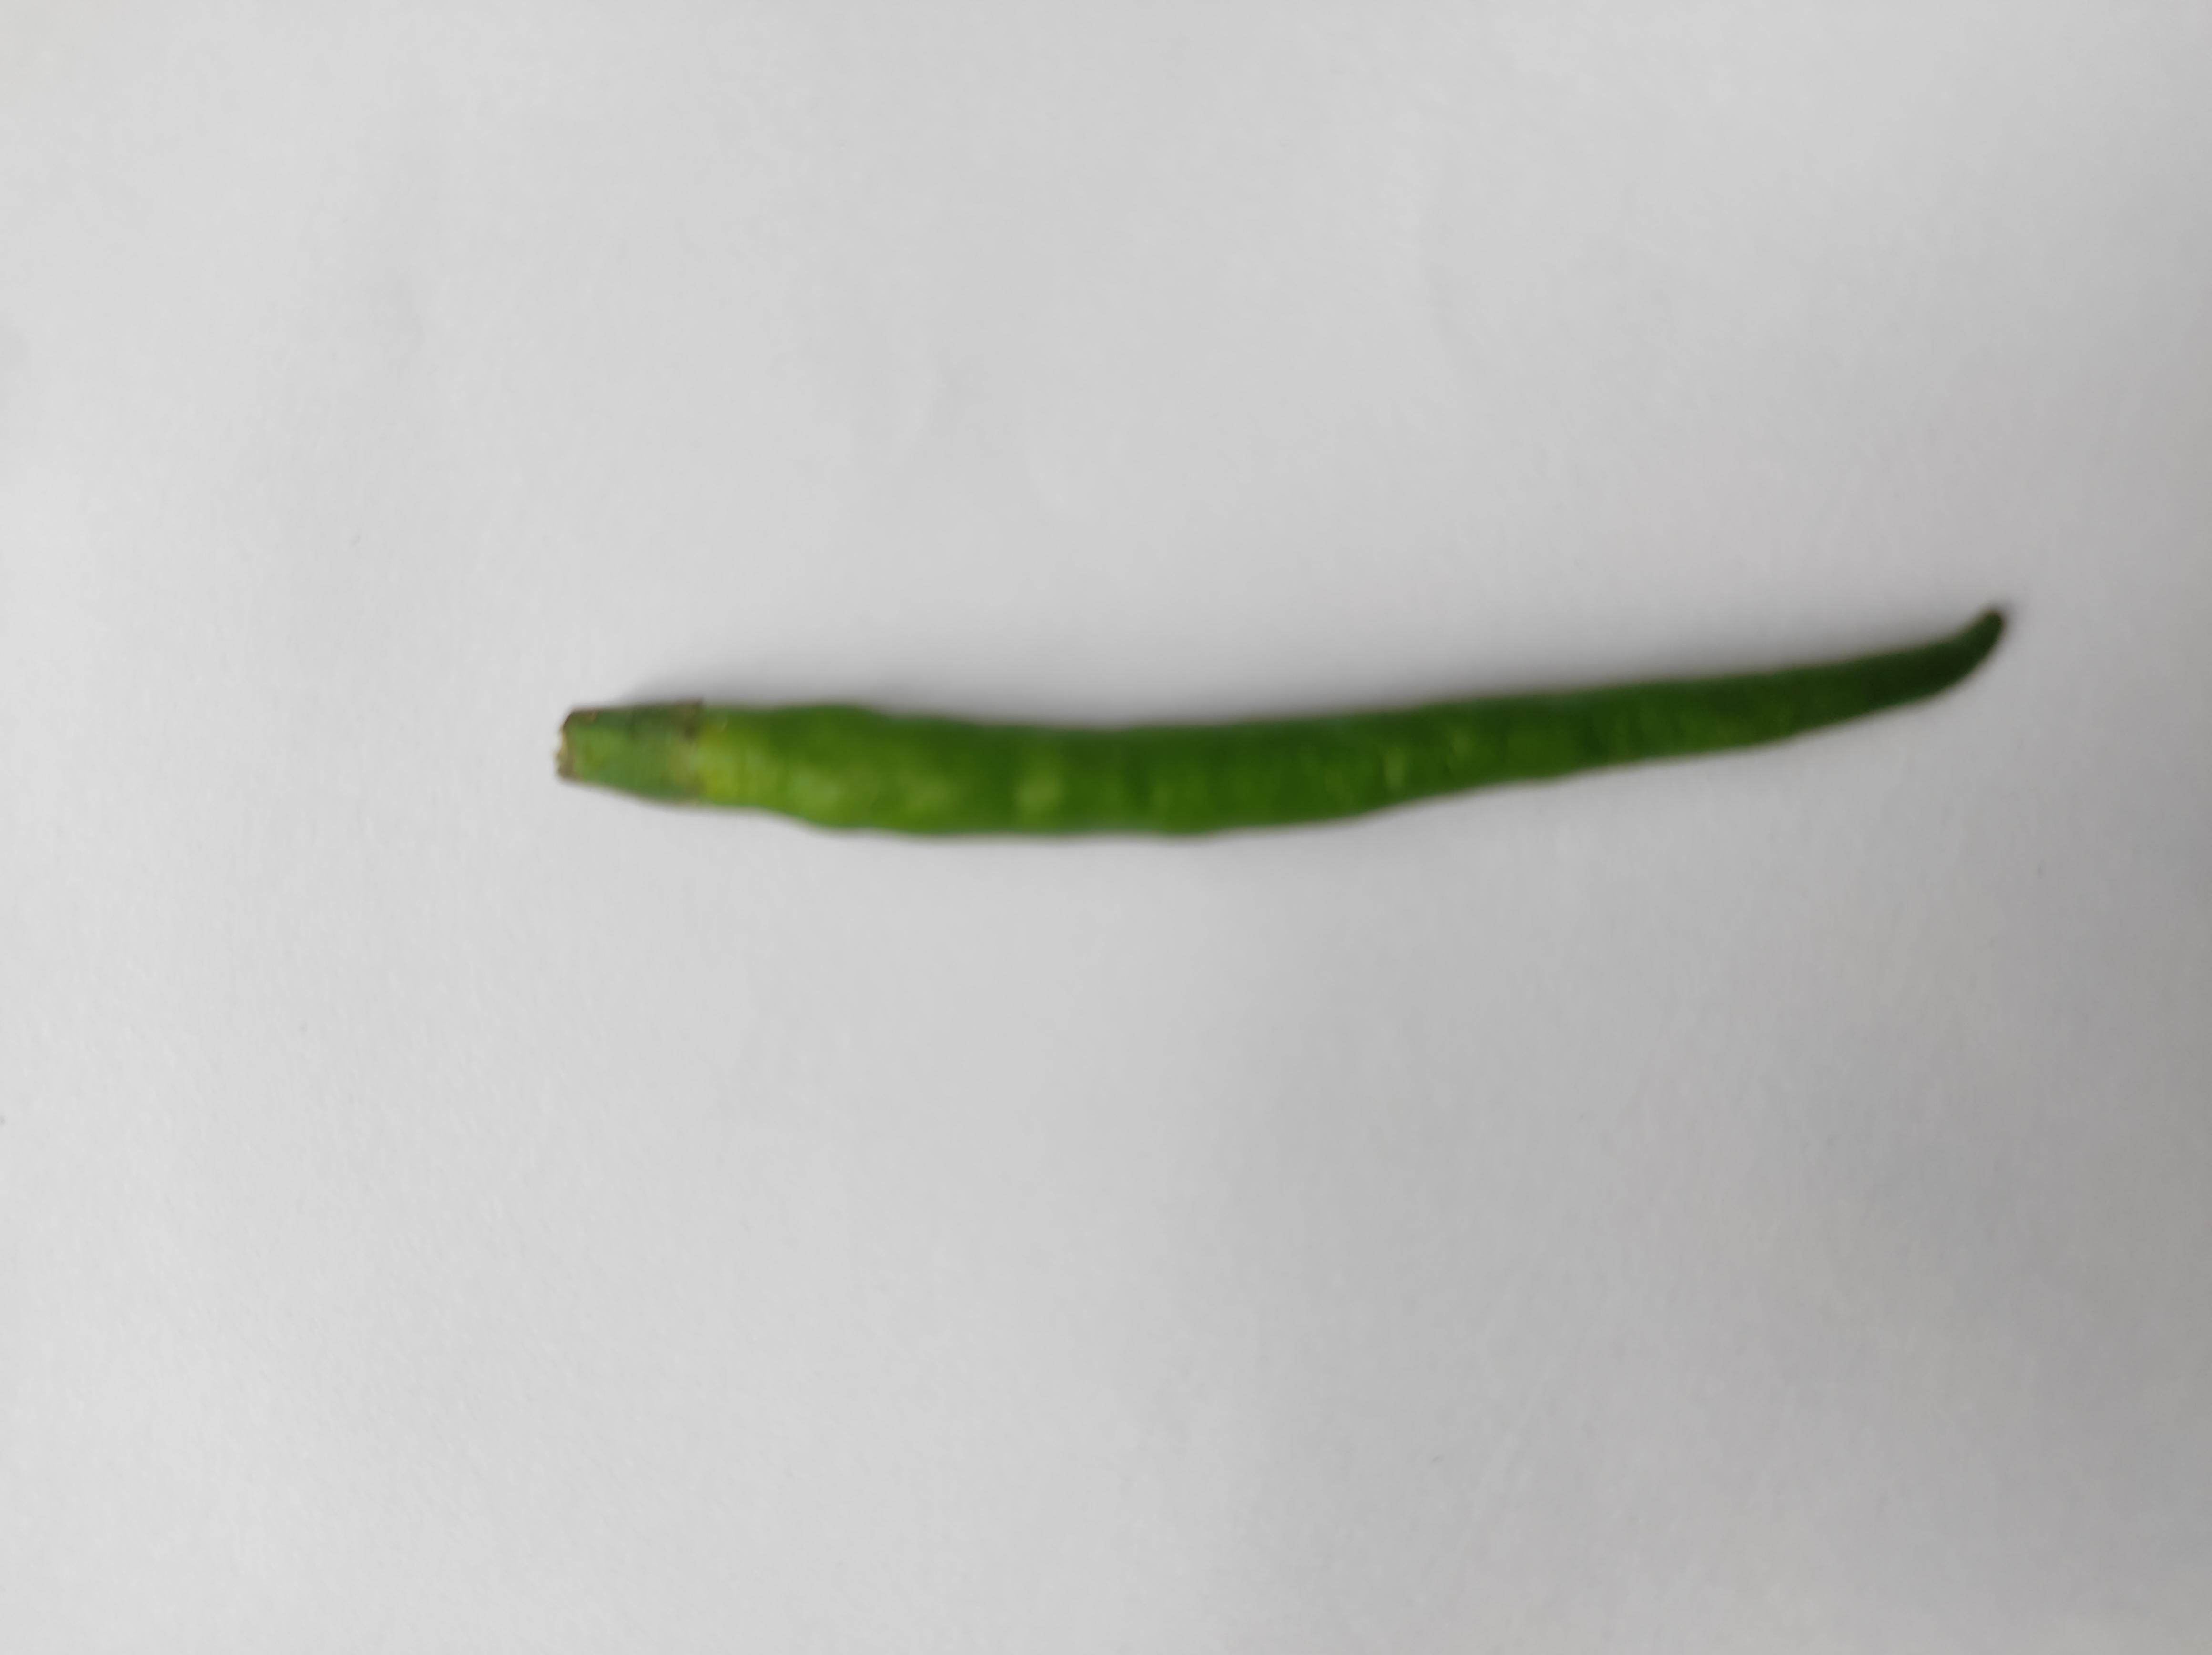
Label: Green Chili